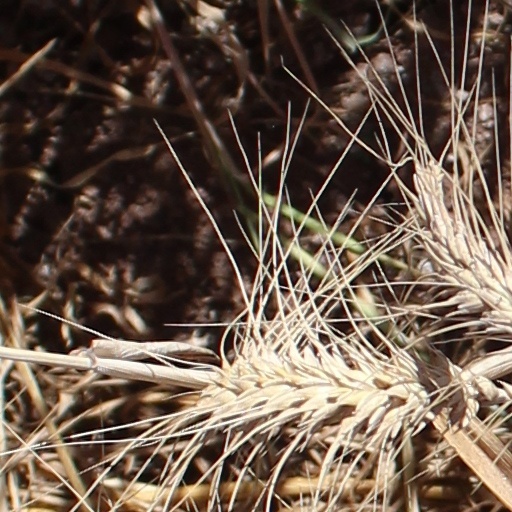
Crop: wheat